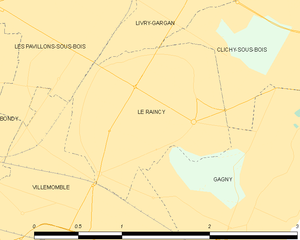
Carte des communes françaises Le Raincy